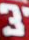
Number: 3